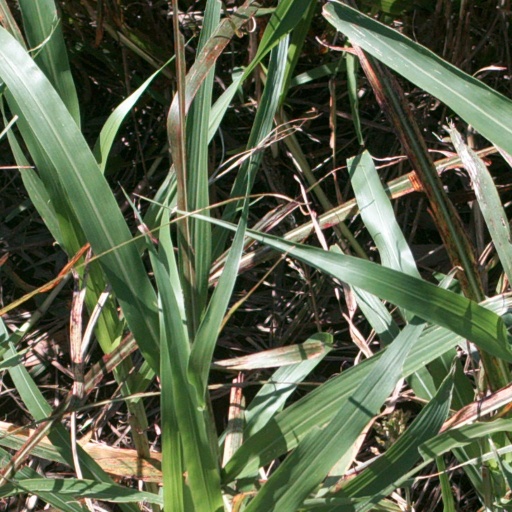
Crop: sorghum